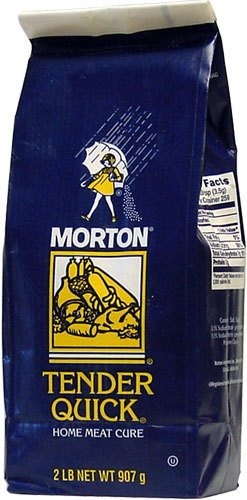
Item Name: Morton Tender Quick Meat Cure (2 lbs)
Value: 1.0
Unit: Count

Price: 11.4